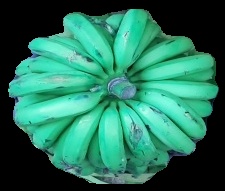
Variety: pachbale
Grade: grade2